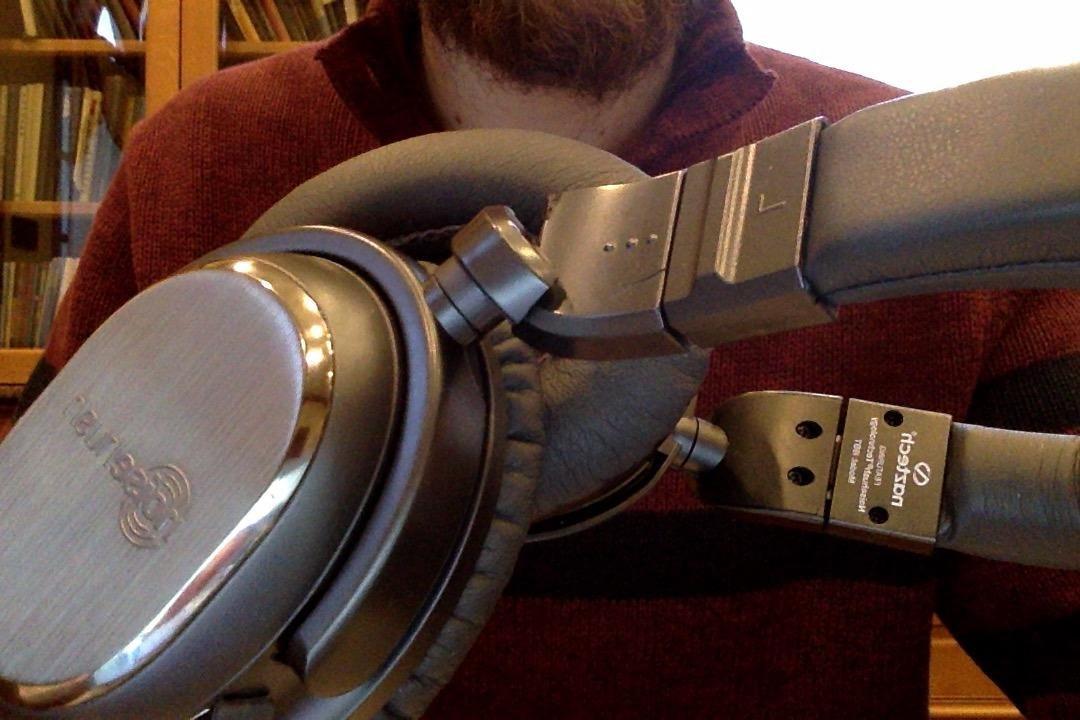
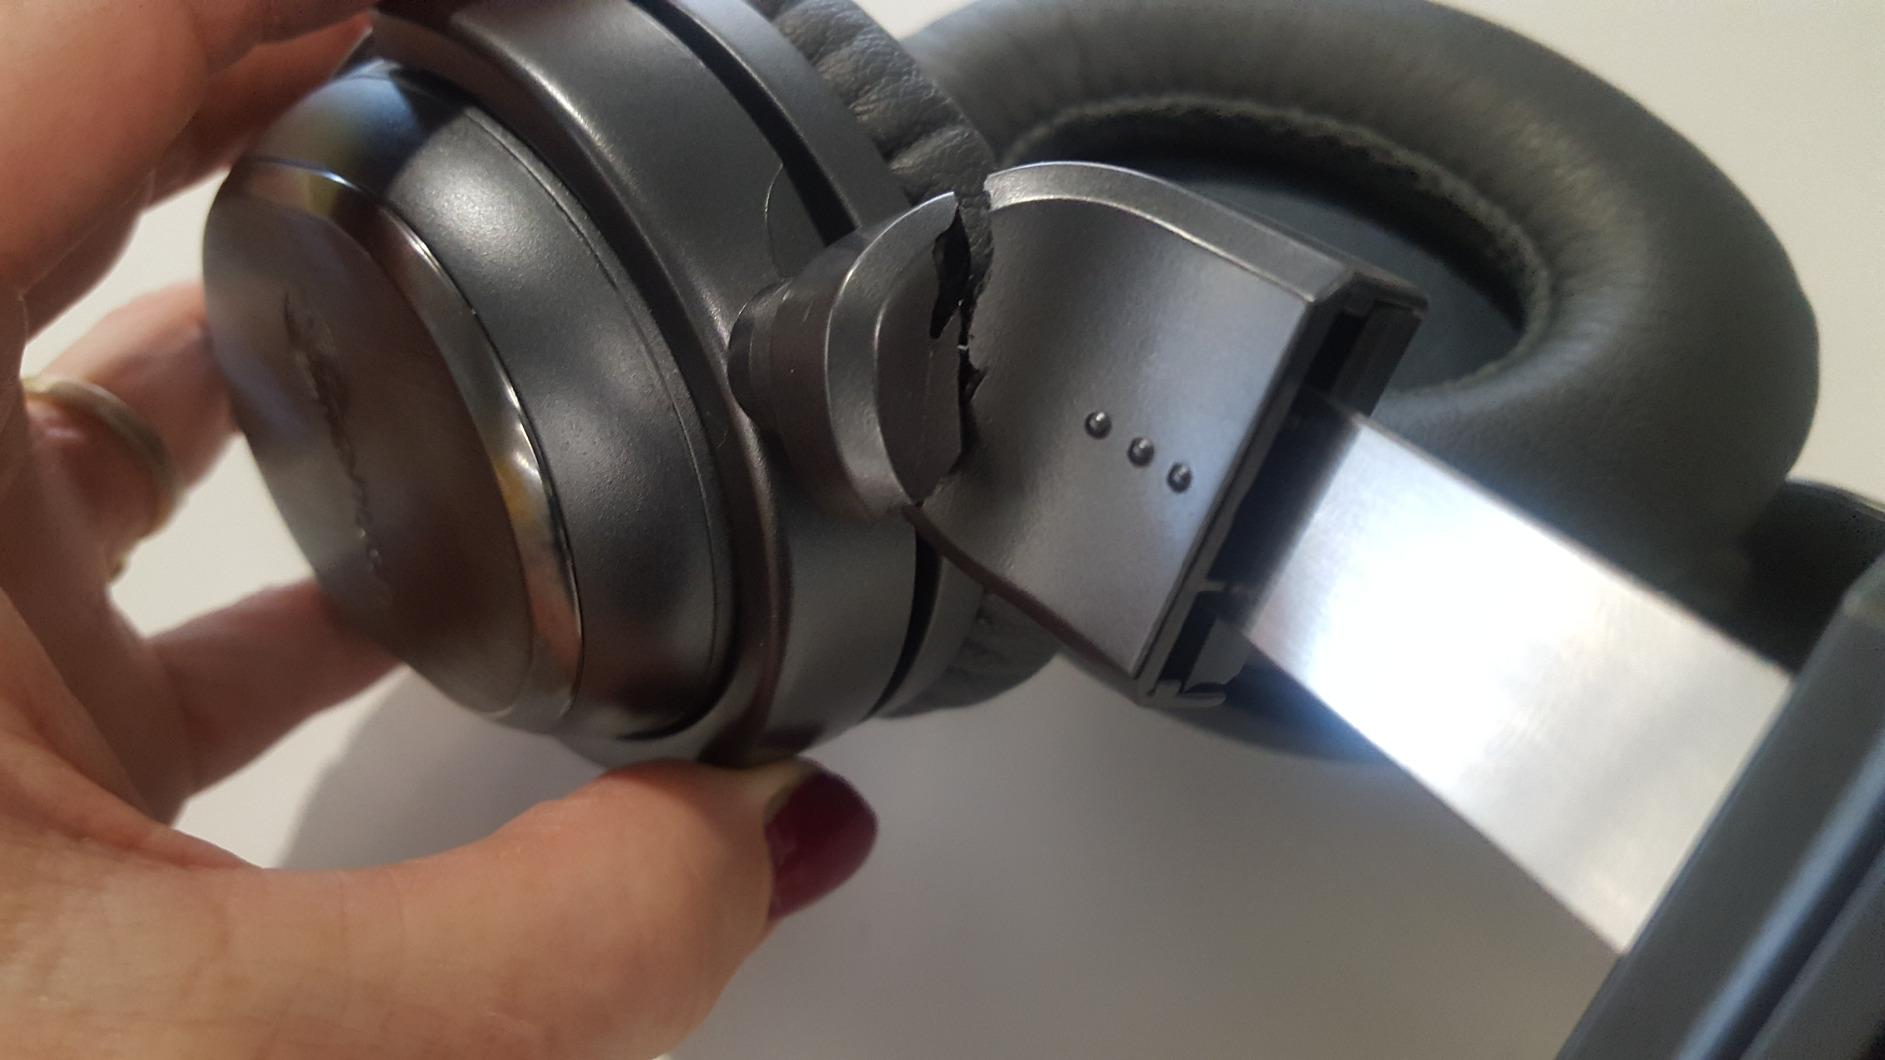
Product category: headphones
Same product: yes